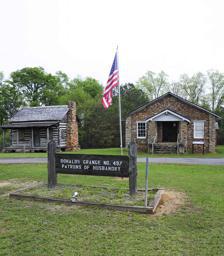
Building: Donalds Grange No. 497
Country: United States of America
Year built: 1935
United States historic place Donalds Grange No. 497 U.S. National Register of Historic Places Show map of South Carolina Show map of the United States Location SC 184, Donalds, South Carolina Coordinates 34°22′6″N 82°21′7″W / 34.36833°N 82.35194°W / 34.36833; -82.35194 Area less than one acre Built 1935 NRHP reference No. 94001564 Added to NRHP January 9, 1995 The Donalds Grange No. 497 , in Donalds, South Carolina , also known as Patrons of Husbandry or Grange Hall , was built in 1935.  It has served as a library, as a city hall, and as a meeting hall. It was listed on the National Register of Historic Places in 1995. References